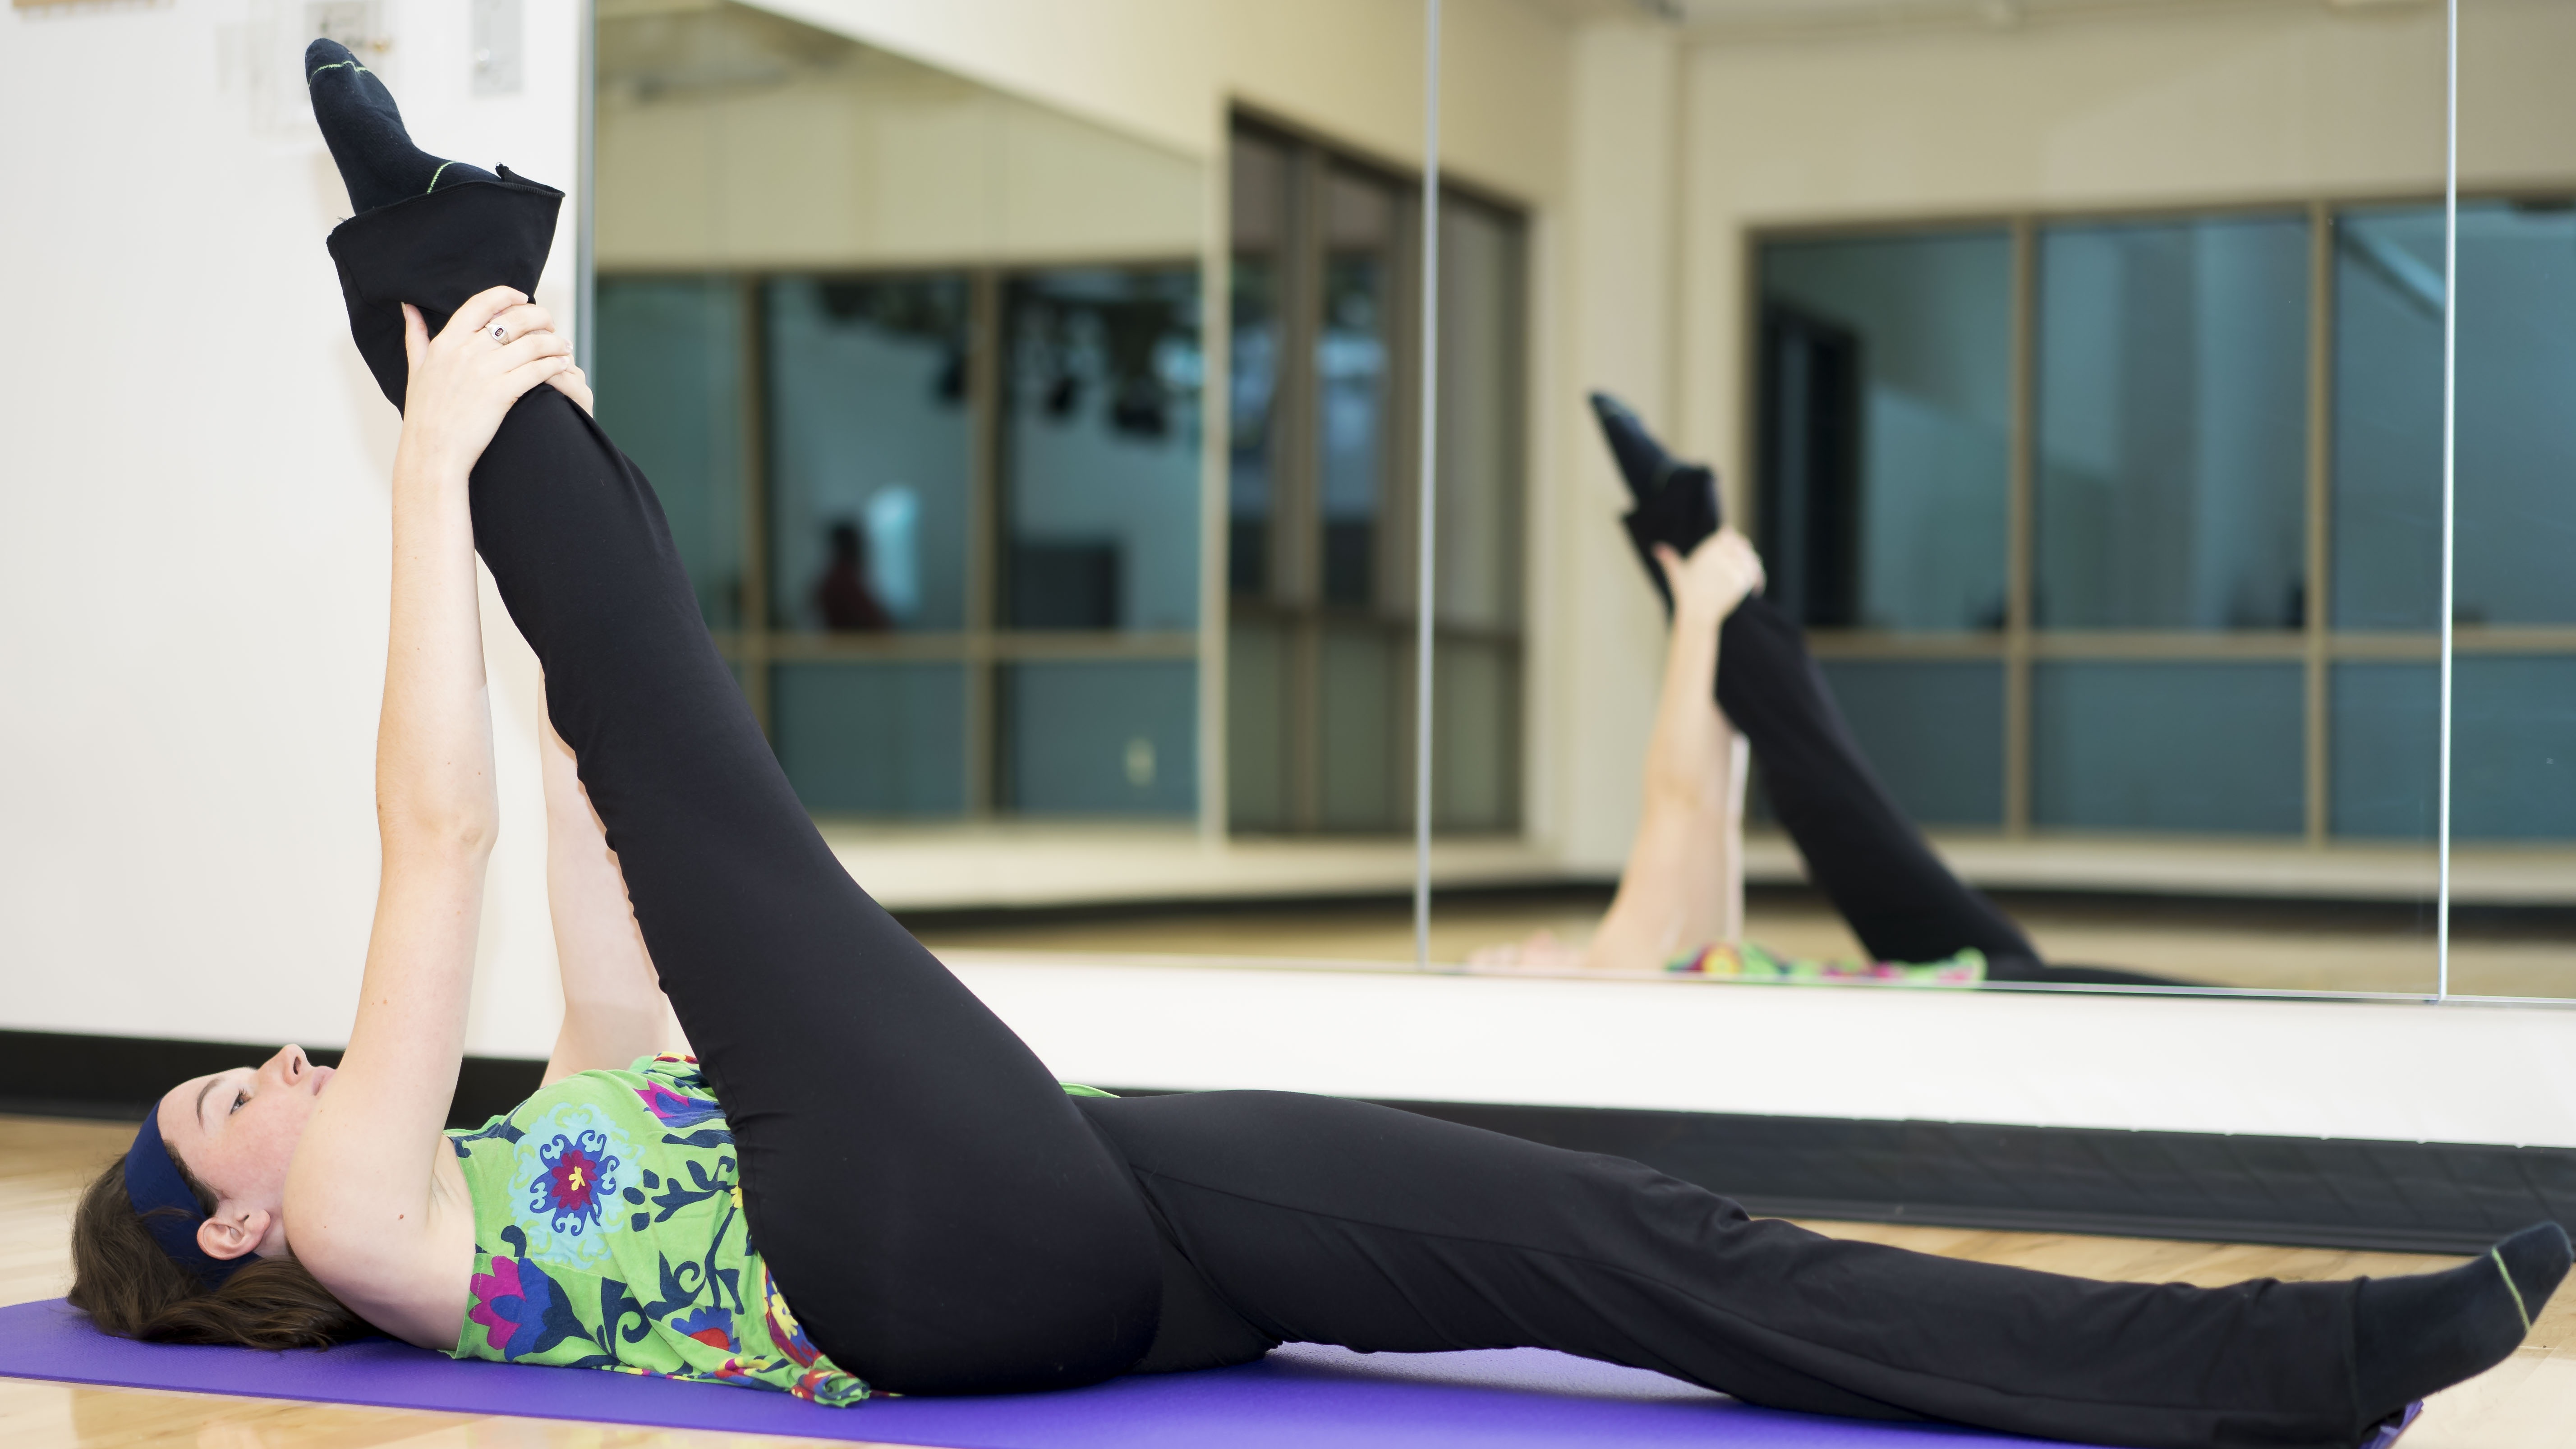
person, female, leg, model, arm, fitness, human body, sports, stretch, pilates, physical exercise, human action, individual sports, physical fitness